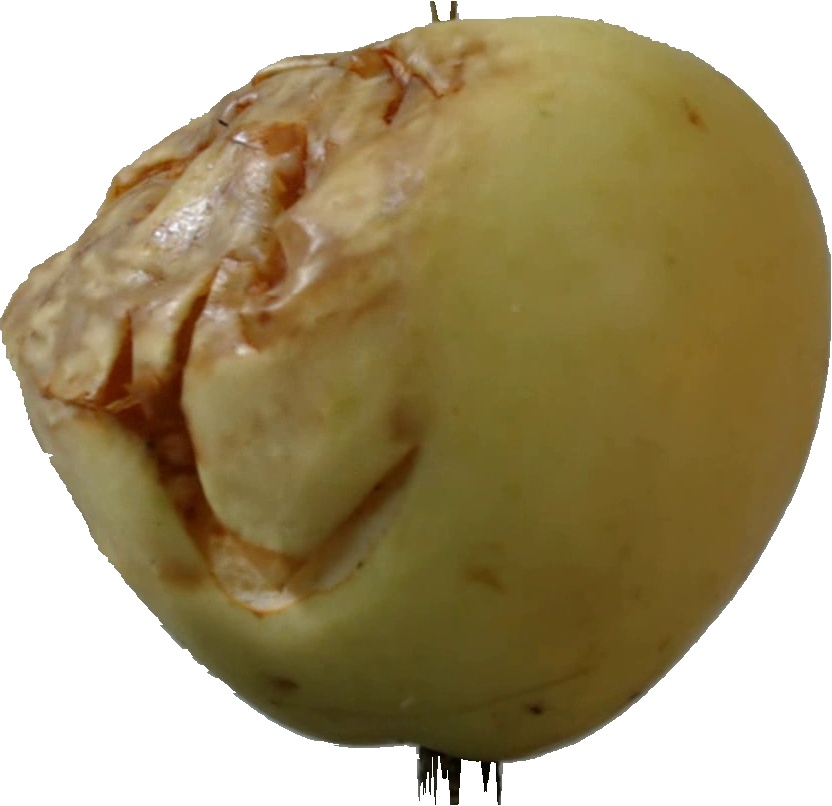
Label: apple_hit_1